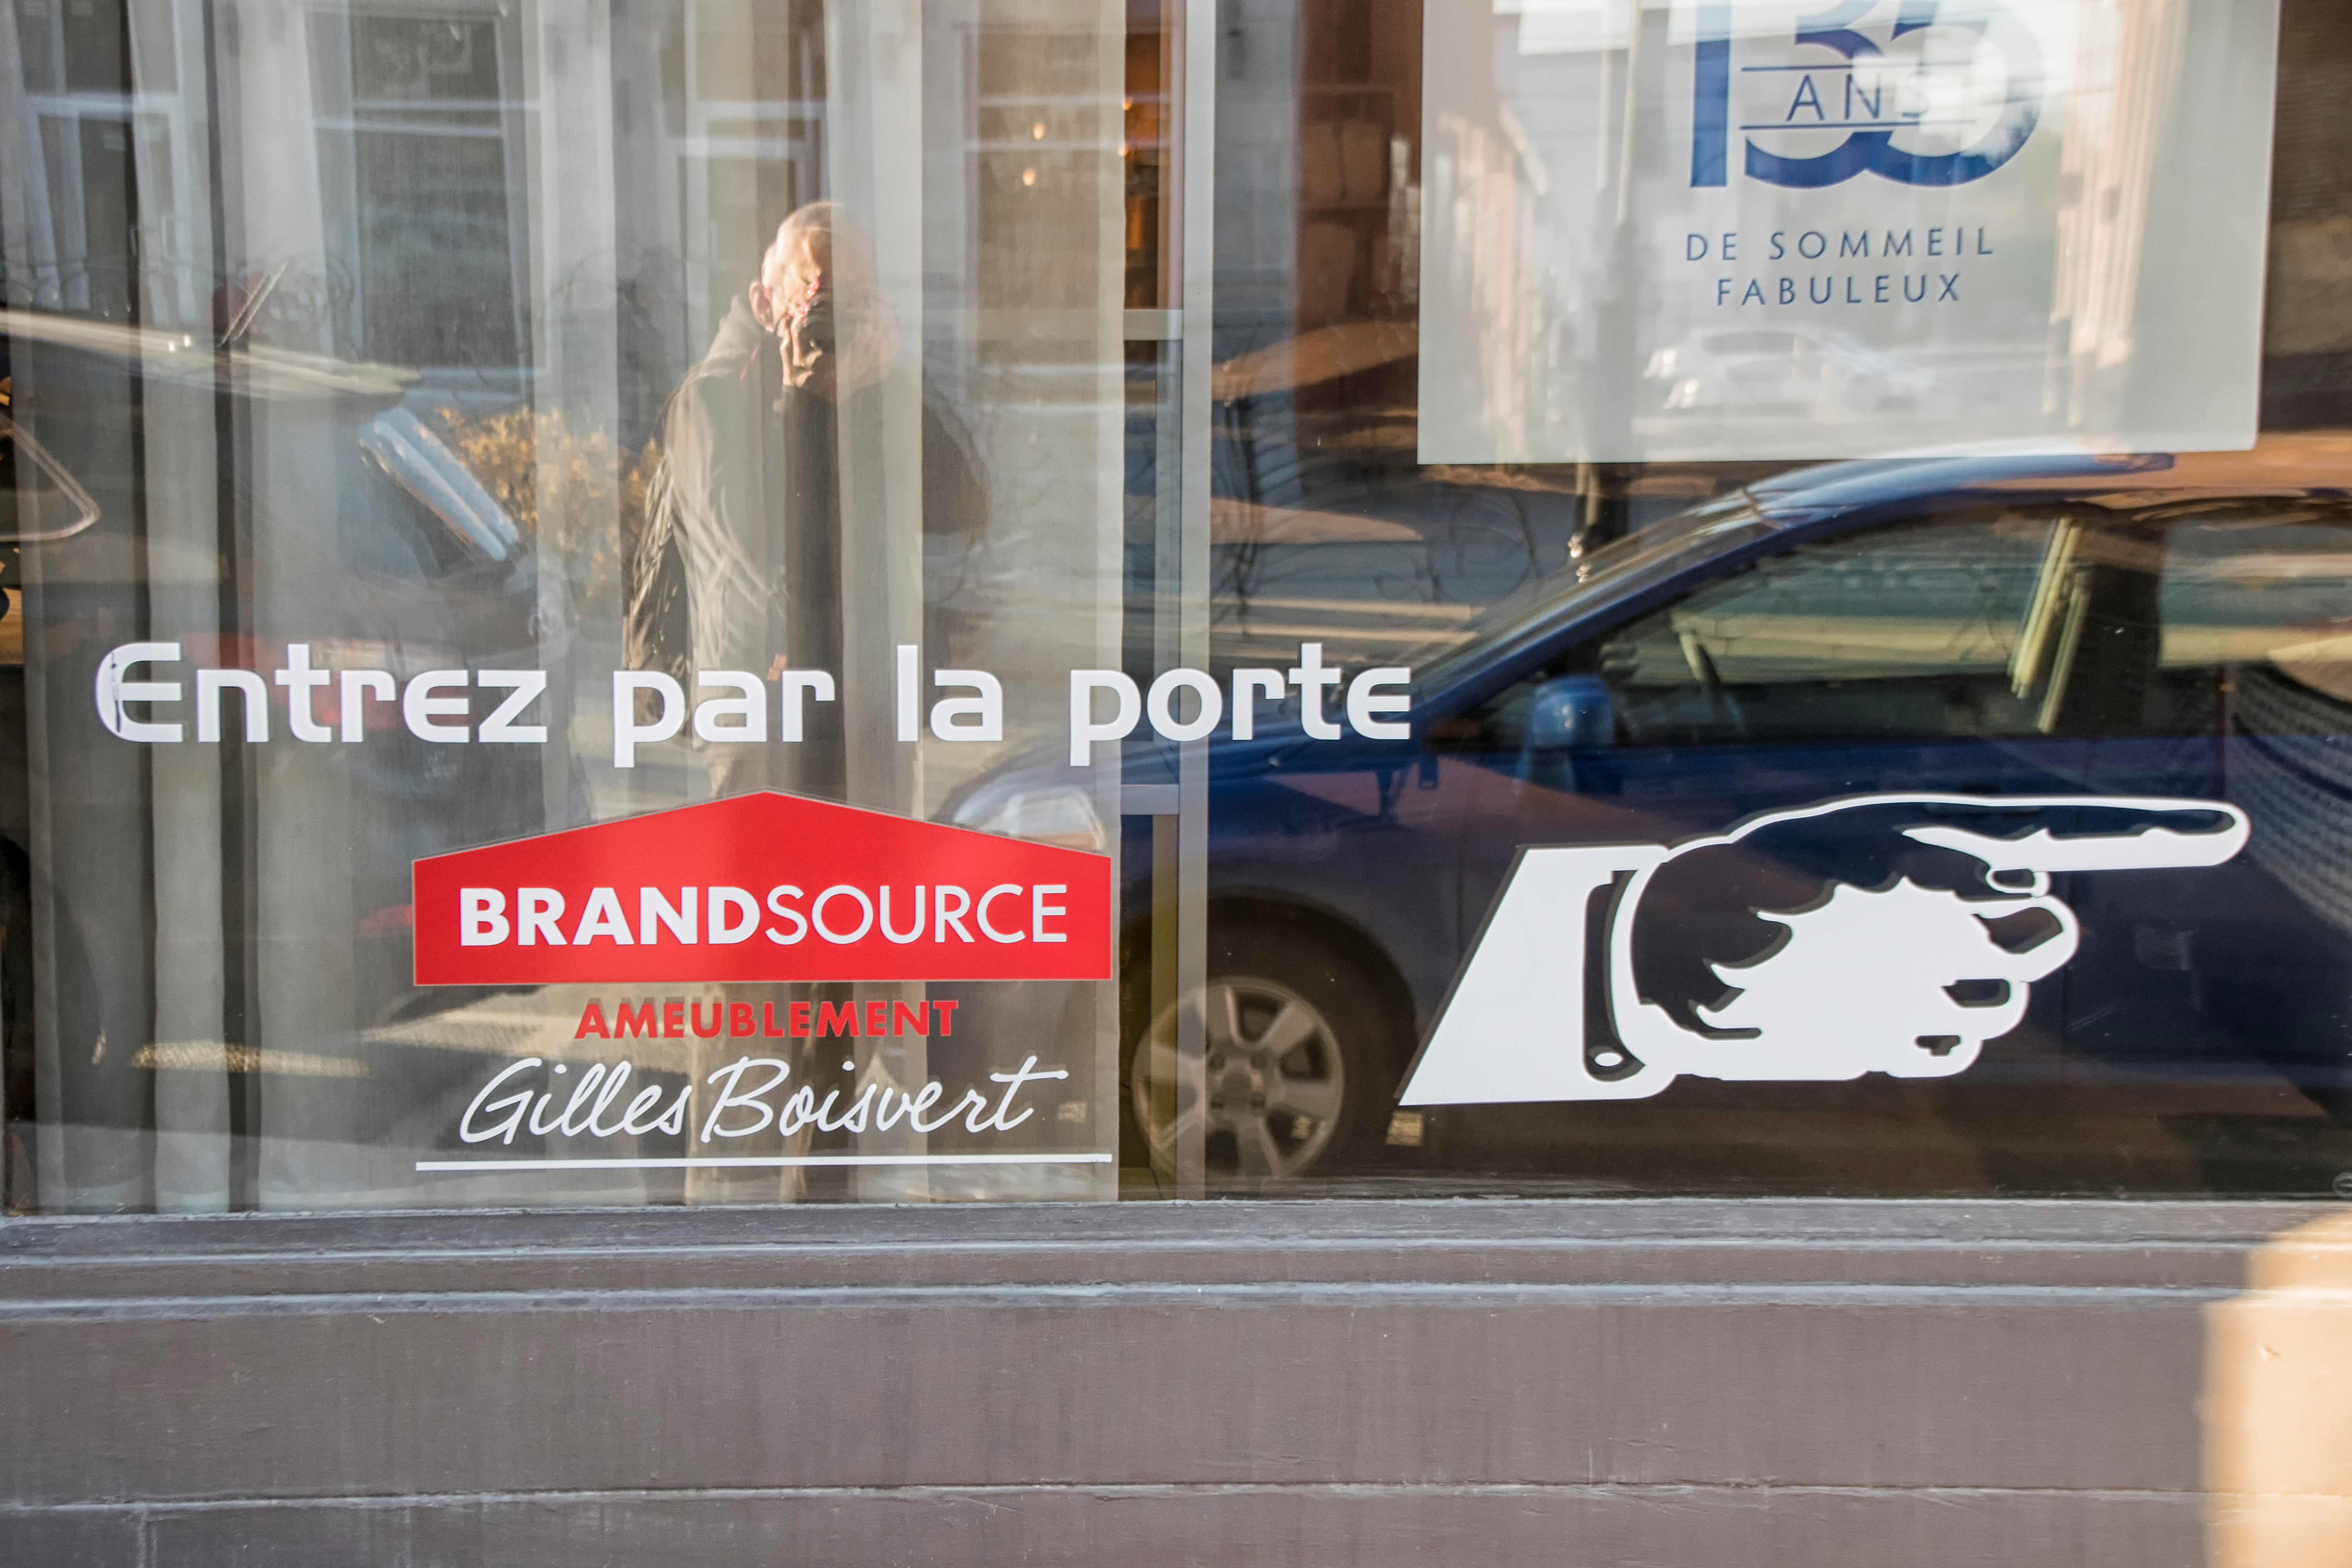
nature, car, window, driving, parking, advertising, vehicle, banner, signage, brand, canada, quebec, sherbrooke, automobile make